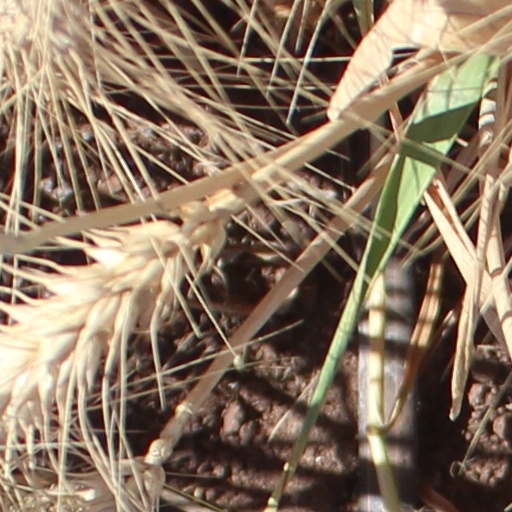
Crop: wheat